Transformer (Lou Reed album)

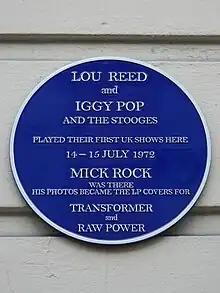
Blue plaque at 275 Pentonville Road, London, marking the gigs of 14 and 15 July 1972 at which the Stooges and Reed played; a photograph by Mick Rock from one of these shows appears on the cover of "Transformer".

The cover art was from a Mick Rock photograph that inadvertently became over-exposed as he was printing it in the darkroom. Rock noticed the flaw but decided he liked the fortuitous effect enough to submit the image for the album cover.